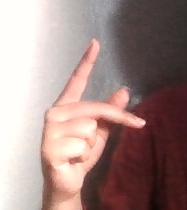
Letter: dha